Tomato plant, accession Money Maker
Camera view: vertical (180 deg); turntable rotation: 60 degrees
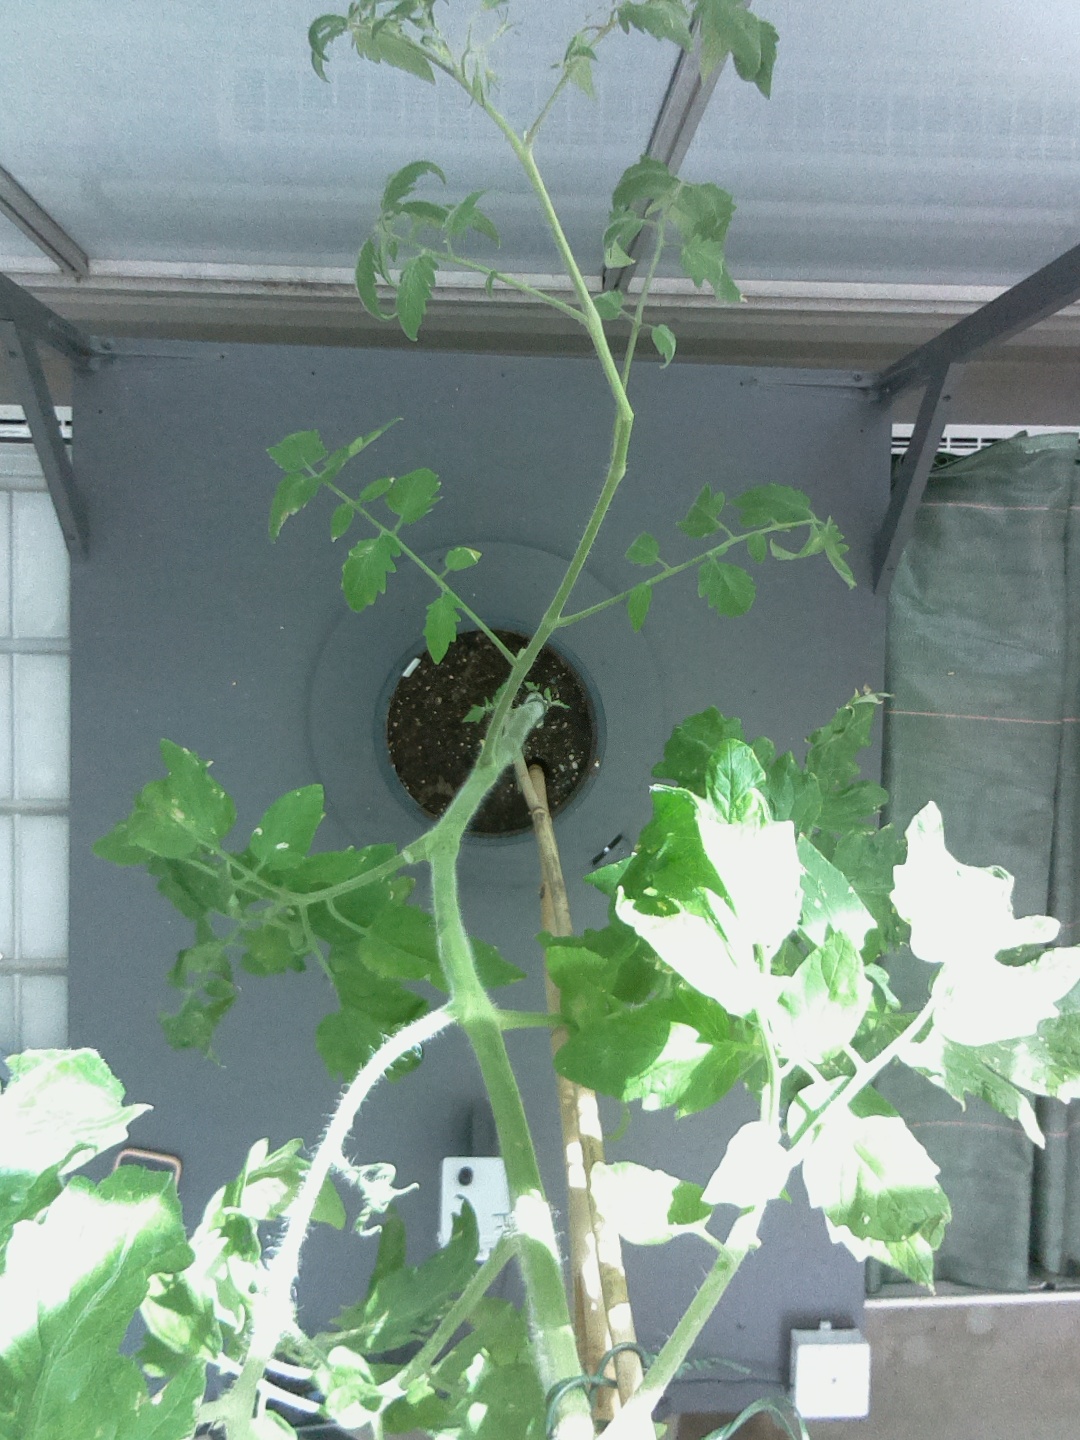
BBCH growth stage 83: 30%-40% of fruits show typical fully ripe color